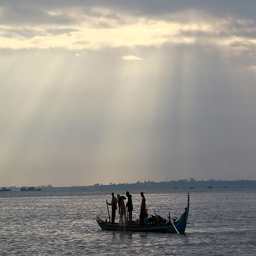
fishermen go to work on their boat .